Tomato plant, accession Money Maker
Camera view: horizontal (90 deg, fisheye); turntable rotation: 30 degrees
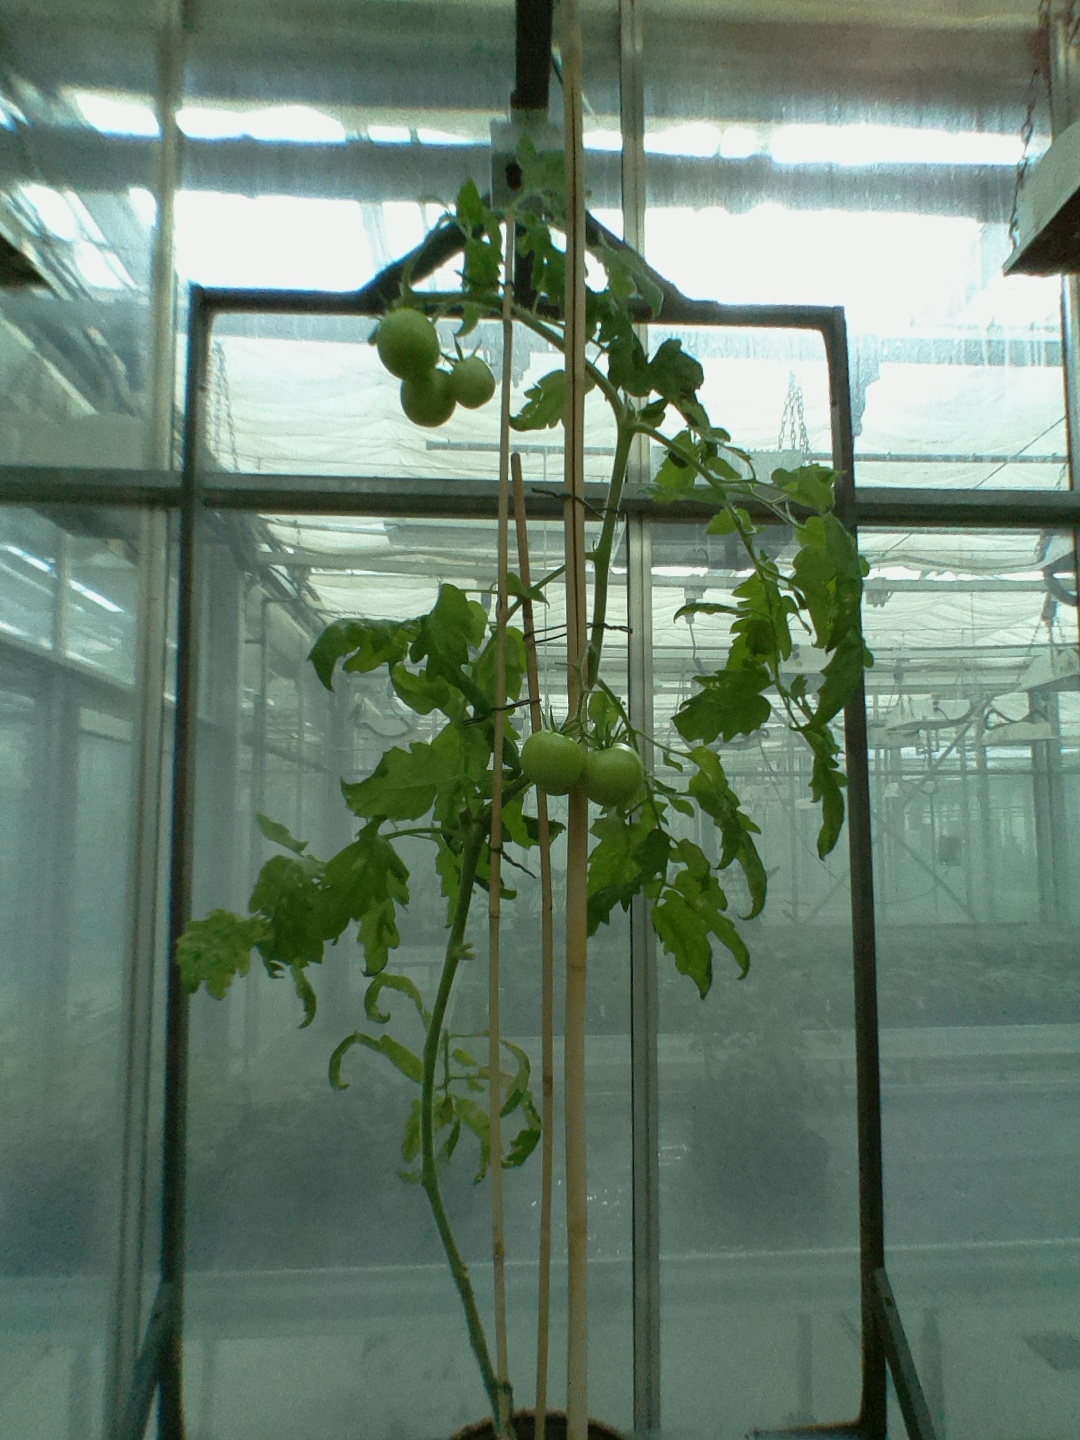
BBCH growth stage 78: 80% -90% of final fruit size